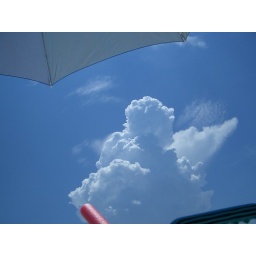
CB over our house from the beach